Ram Mandir, Saidpur

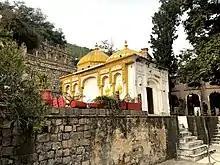
View of Ram Mandir at Saidpur Village

Ram Mandir, also known as Ram Kund Mandir, is situated in Saidpur Village, Islamabad, Pakistan. The temple is dedicated to the Hindu God Shri Ram, who Hindus believe lived in the area with his family during 14 years of their exile. The temple was built in the 16th century by Man Singh I.